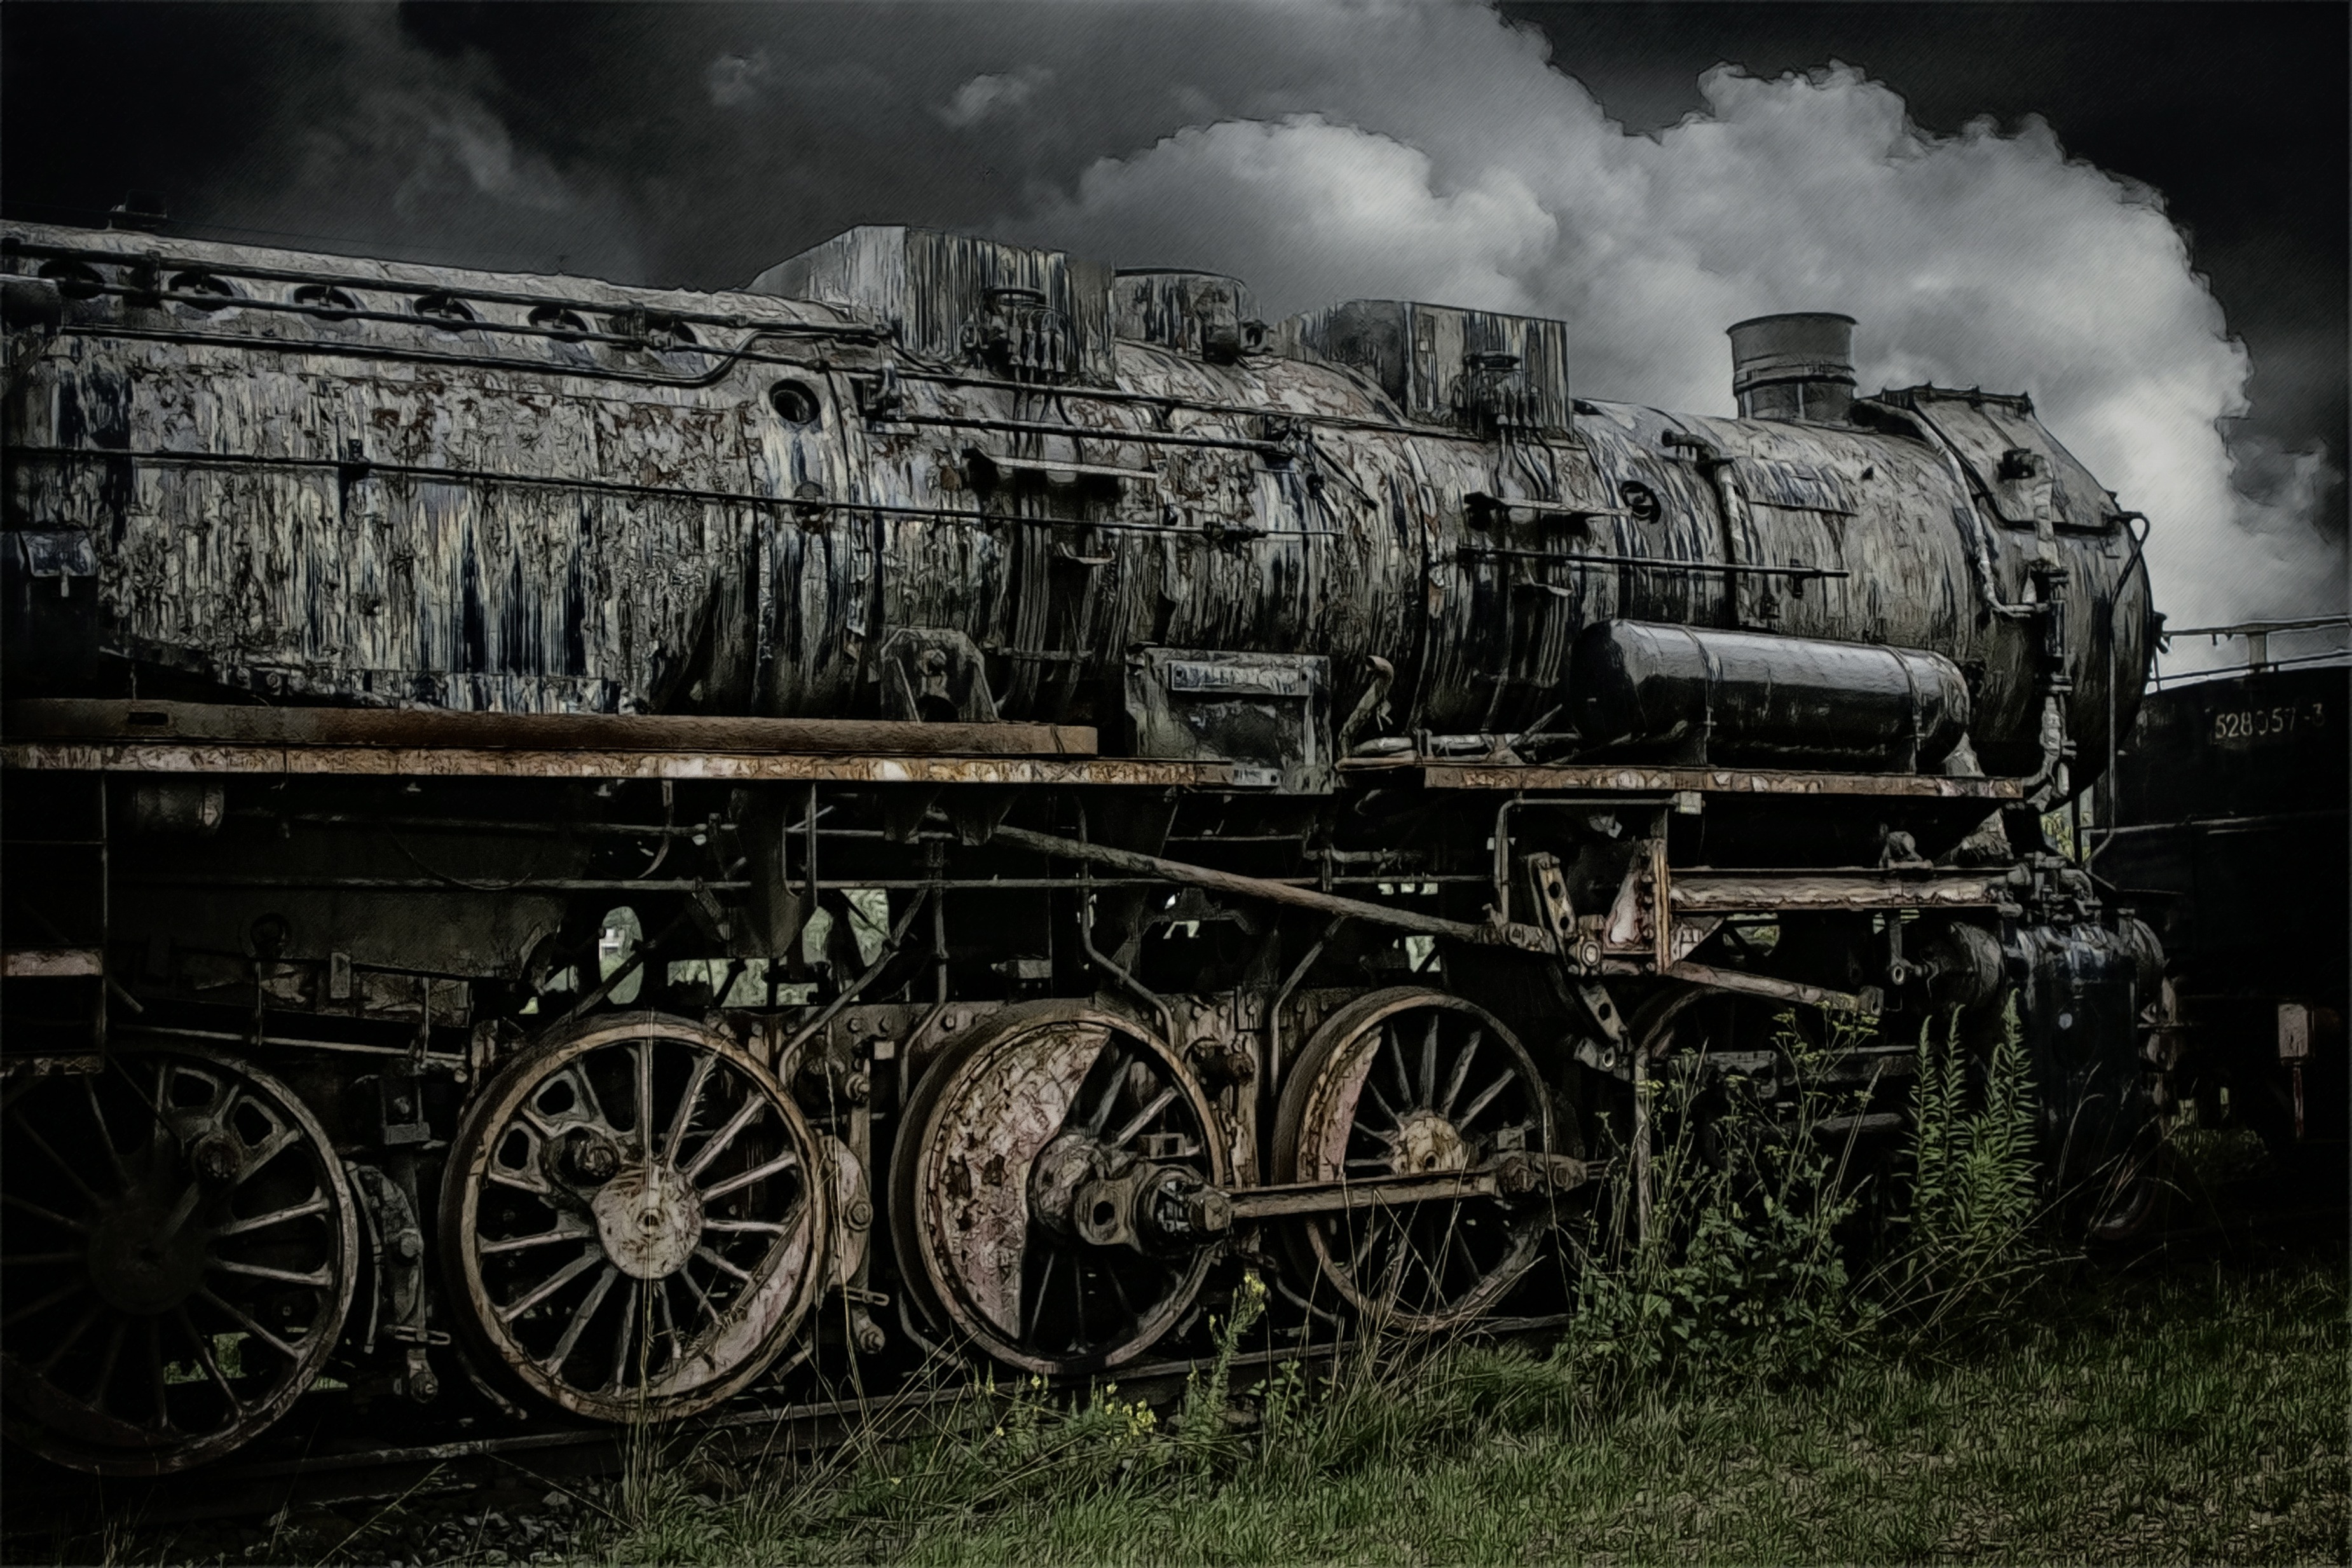
track, railway, old, train, transport, vehicle, nostalgia, monochrome, locomotive, loco, steam engine, historically, rail transport, steam locomotive, out of date, steam powered, land vehicle, consumes, train wreck, rolling stock, railroad car, sorted out